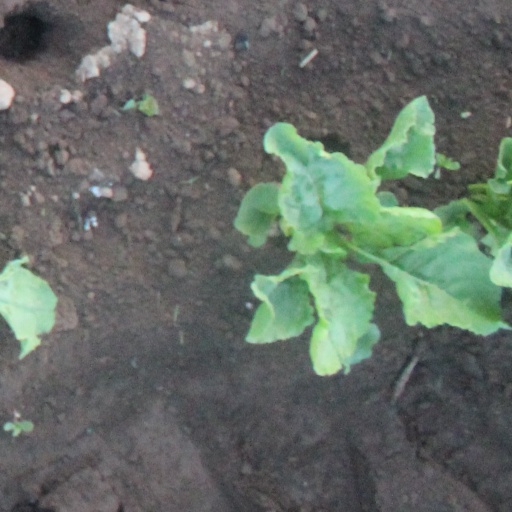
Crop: sugar beet